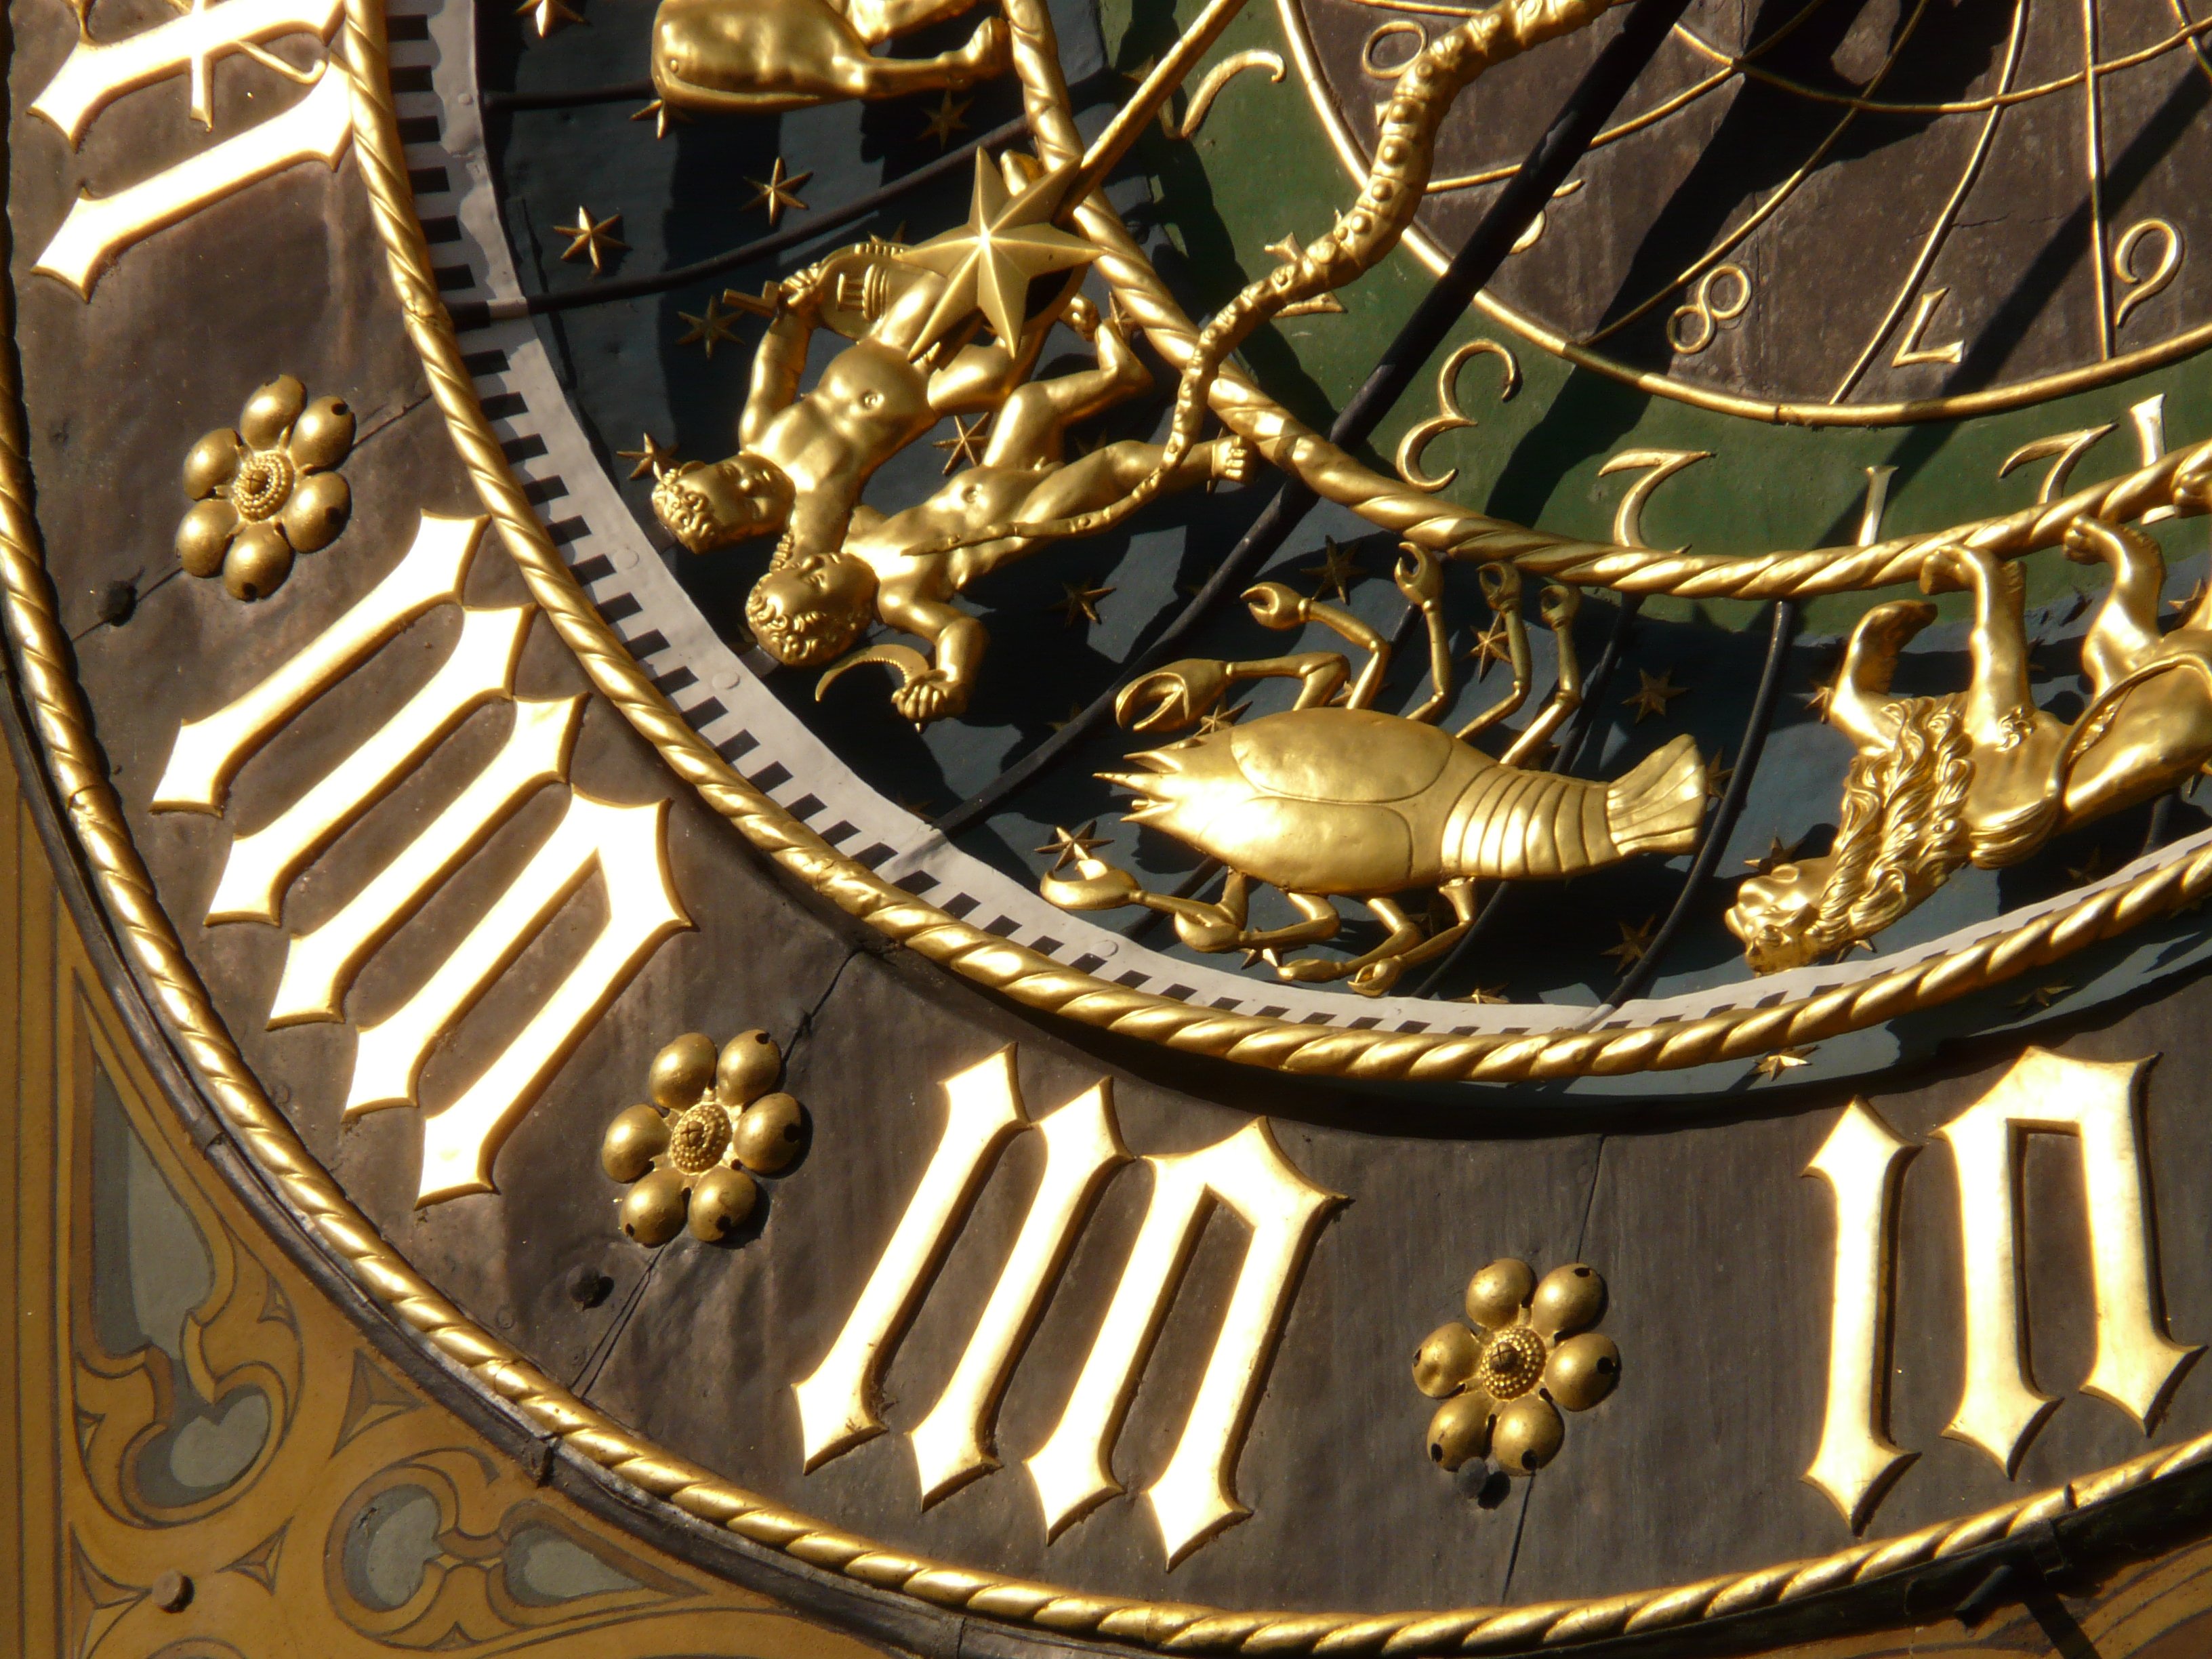
clock, time, golden, macro, metal, close, dial, date, gold, year, seasons, day, carving, ulm, month, town hall, pointer, time indicating, time of, astronomical clock, moon phases, watchmaker, horology, ancient history, zodiac, zodiac ring, isaak habrecht